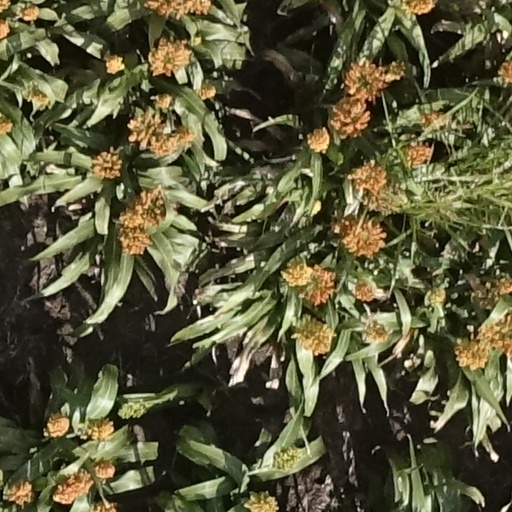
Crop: sorghum